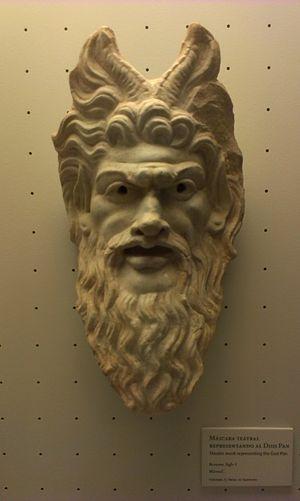
Masque théâtral représentant le dieu Pan et conservé au musée archéologique et ethnologique de Cordoue (Espagne).
Le musée archéologique et ethnologique de Cordoue se trouve à Cordoue. Il se situe dans l'ancien Palacio de los Páez de Castillejo et dans un édifice annexe du nouveau bâtiment. Dans son intérieur est conservé une grande collection de pièces qui vont depuis la Préhistoire jusqu'au Moyen Âge.